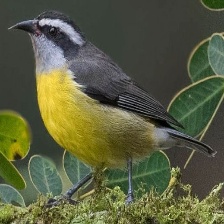
Species: BANANAQUIT
Scientific name: COEREBA FLAVEOLA